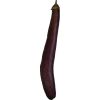
Label: eggplant_long